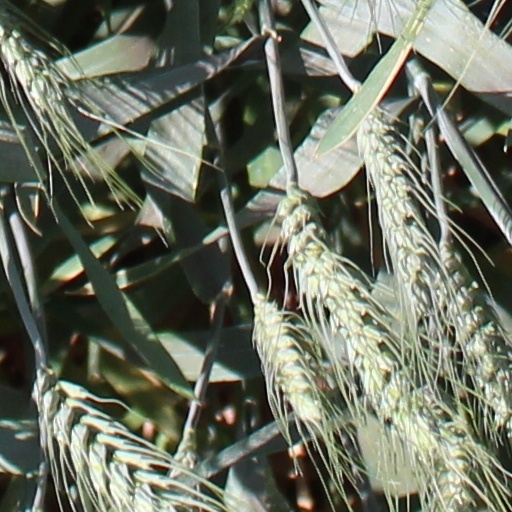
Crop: wheat